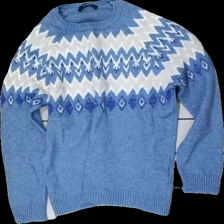
View: front
Type: Sweater
Category: Ladies
Brand: Not in the list
Brand text on label: LC Waikiki
Colors: Blue, White
Material: 80% acrylic, 20% polyester
Pattern: Other
Cut: Regular, C-collar
Size: M
Season: All
Price range: 50-100
Recommended usage: Reuse